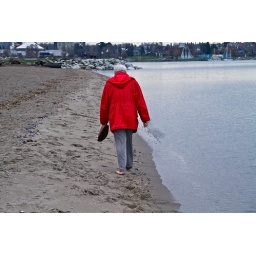
The beach is a great place to walk in the sand barefoot.